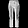
Label: Trouser